Venetian Renaissance architecture

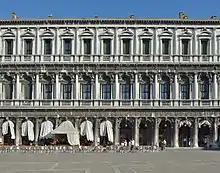
Vincenzo Scamozzi's Procuratie Nuove on the Piazza San Marco, begun 1586.

The principal architect of the later Venetian Renaissance, was Andrea Palladio (1508–1580), who was also the key figure in later Italian Renaissance architecture, and its most important writer on architecture. But apart from the two large churches of San Giorgio Maggiore (1566 on), and Il Redentore (1577 on), he designed relatively little in the city itself, for a number of reasons. He designed many villas in the Veneto, in Vicenza and a series of famous country houses, relatively small compared to some further south, for the Venetian elite. Palladio's style was later developed in the Palladian architecture of both Britain and the American colonies, and his Venetian window, with a central arched top, took a very Venetian element around the world. The World Heritage Site of the City of Vicenza and the Palladian Villas of the Veneto includes 23 buildings in the city, and 24 country villas.